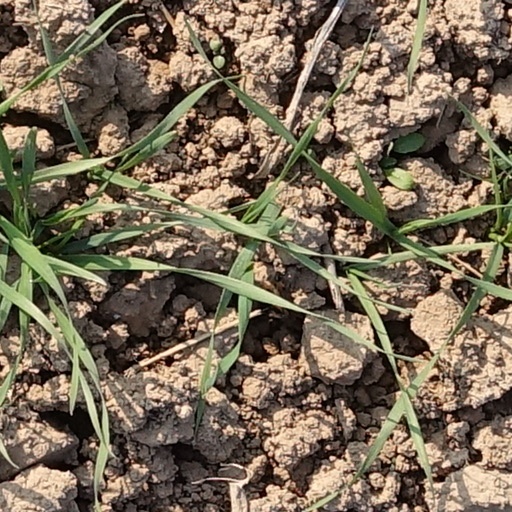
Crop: wheat